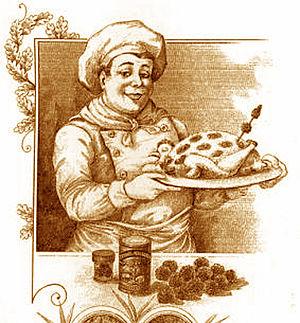
Poularde truffée
La poularde demi-deuil ou en petit deuil est une poularde truffée cuite dans un bouillon, servie avec une sauce suprême.
Lucien Tendret, avocat puis bâtonnier qui vécut à Belley, est un gastronome et un auteur culinaire français resté à la postérité pour son livre La Table au pays de Brillat-Savarin, publié en 1892, où il donne de nombreuses recettes de la vieille cuisine du Bugey, des descriptions touchantes de ce joli pays et un florilège de citations souvent amusantes.